Allied landing craft in World War II

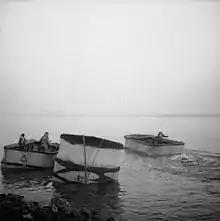
Sherman DD tanks crossing the Rhine

"The steel pontoon with railings" – that's how British designers praised their prototype of the Landing Craft, Mechanized (LCM), which was first developed in 1929. This initial version was 12.8 meters long, could reach speeds of 5 knots, and was capable of delivering a 12-ton light tank to the landing site. In 1940, the Thornycroft company delivered the production model LCM(1), which was slightly longer (14.8 meters), had a displacement of 36 tons, was a bit faster (7 knots), and could carry a 15-ton tank or 100 soldiers. Although sea trials weren't completed by the time of the Dunkirk evacuation, 12 units were ordered in advance. By 1944, around 600 had been built in Britain.